Cheese and bacon roll

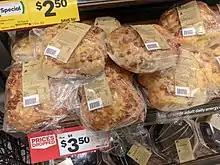
Cheese and bacon rolls available at a supermarket

Cheese and bacon rolls are popular bread snacks originating in Australia. Although similar to other bread dishes they are fairly simple to make and usually a dough topped with cheese and bacon then baked. Some regional varieties include tomato or barbeque sauce as a topping or stuffed cheese, and they can be eaten with soup.